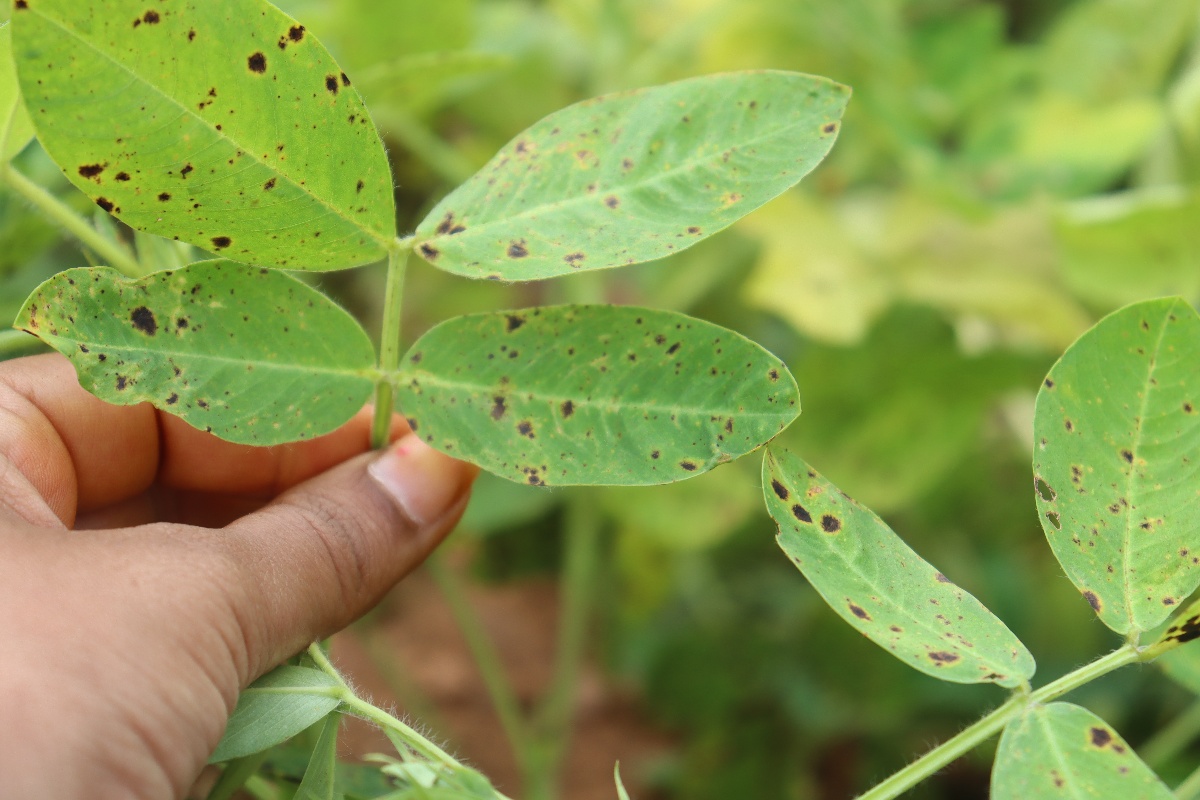
Label: late leaf spot